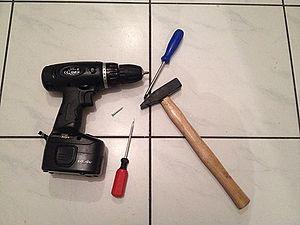
rôle de genre
La notion de rôle de genre renvoie au fait que les individus se comportent de façon appropriée aux attentes socialement construites et attribuées à leur genre. Divers facteurs sont à l'origine du développement des rôles de genre, et ils ont une influence sur la vie des individus à différents niveaux. Par ailleurs, les rôles de genre diffèrent selon les cultures et les époques.